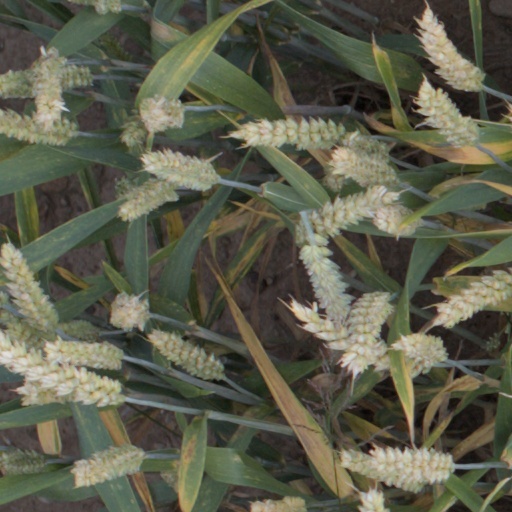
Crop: wheat